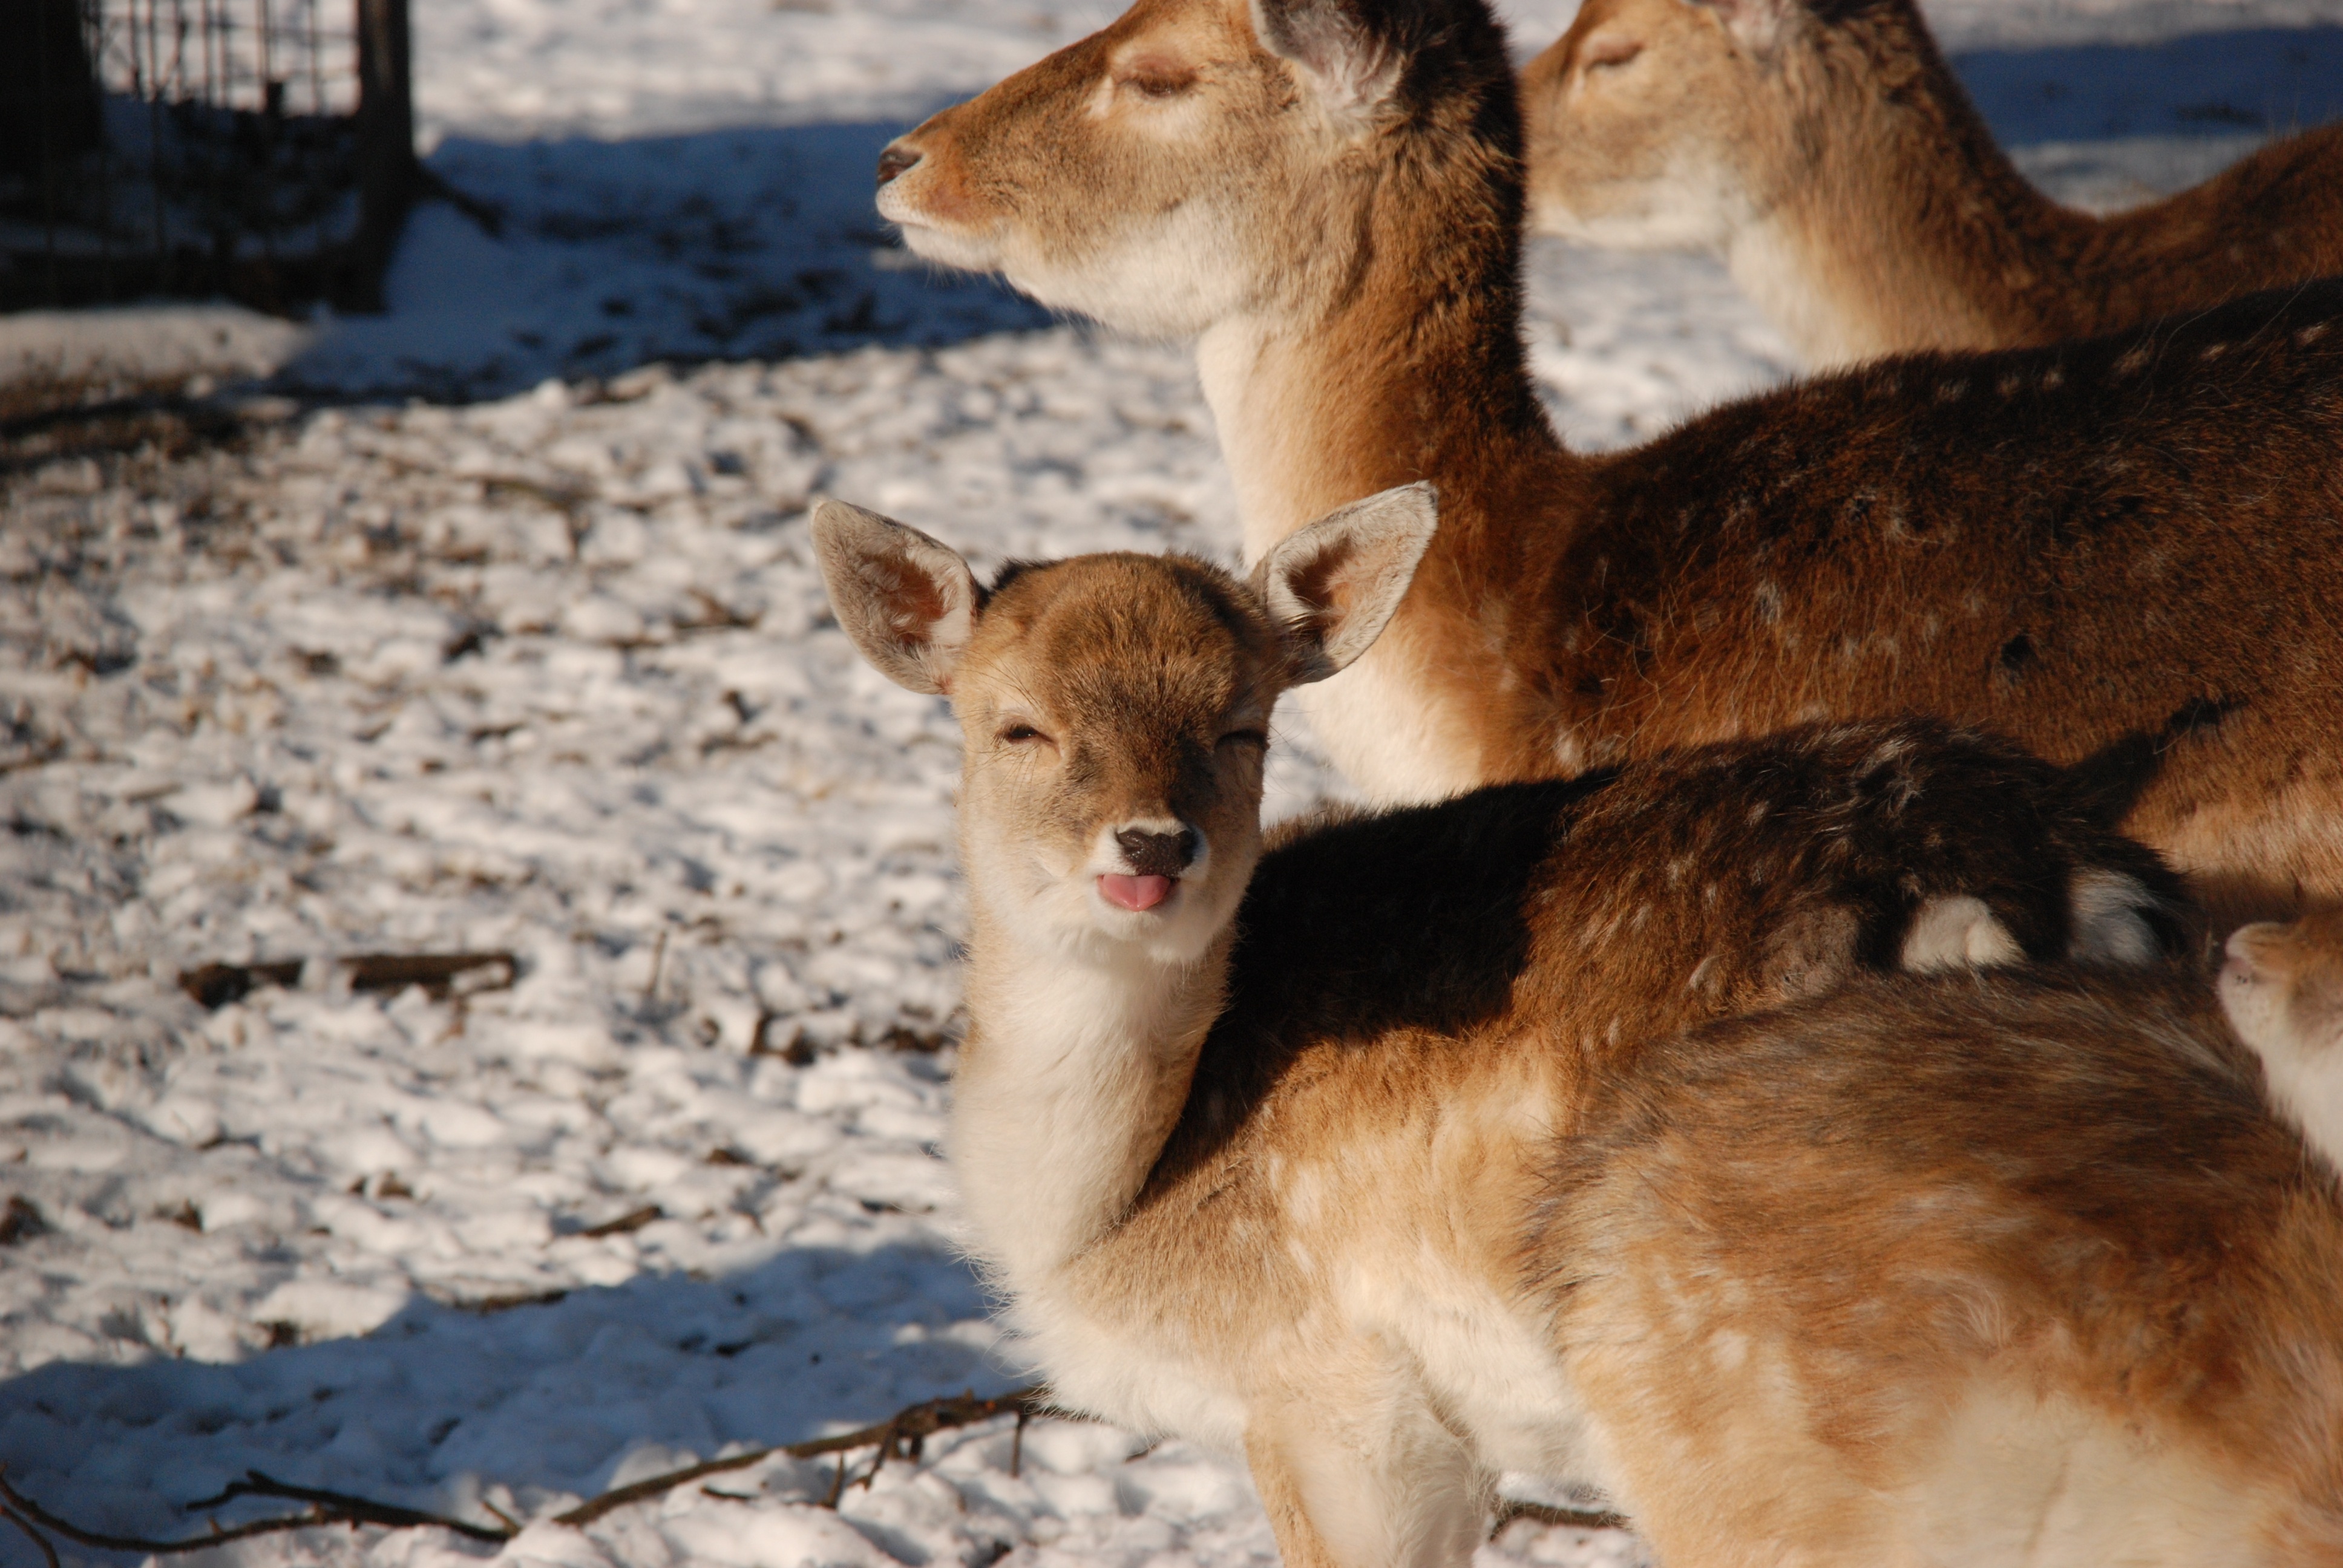
snow, winter, wildlife, deer, young, mammal, fauna, vertebrate, tongue